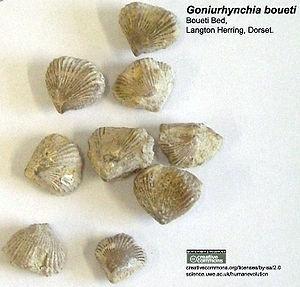
Les calcaires sont des roches sédimentaires, tout comme les grès ou les gypses, facilement solubles dans l'eau, composées majoritairement de carbonate de calcium CaCO₃, mais aussi de carbonate de magnésium MgCO₃. Ces roches carbonatées ont une grande importance du point de vue géologique et économique.
Cette liste des genres de brachiopodes est une tentative de regrouper tous les genres connus de l'embranchement des Brachiopoda ou brachiopodes, animaux marins pourvus de deux valves comme les mollusques bivalves mais avec un plan de symétrie complètement différent. De plus les brachiopodes possèdent à l'intérieur de leur coquille un organe, le lophophore, formant une sorte de bouche constituée de deux bras sur lesquels s'attachent des tentacules.
Les brachiopodes, du grec βραχίων / brakhíōn et πούς, ποδός / poüs, podos, sont des animaux lophotrochozoaires marins. Ils ont connu un grand succès évolutif au Paléozoïque, où ils furent extrêmement abondants et diversifiés, laissant une grande quantité de fossiles. Il n'en existent plus aujourd'hui que 460 espèces à peine, relativement discrètes.